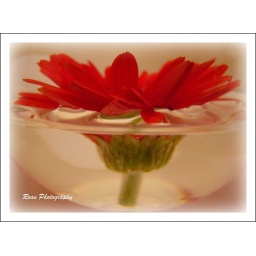
I have a big flat glass bowl that I float flowers in, this one is in a little glass teapot&amp;gt;